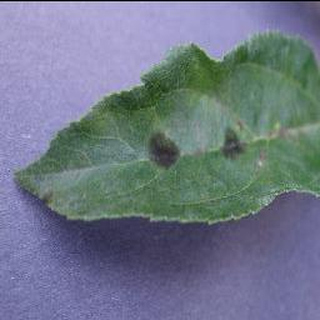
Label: apple_apple_scab